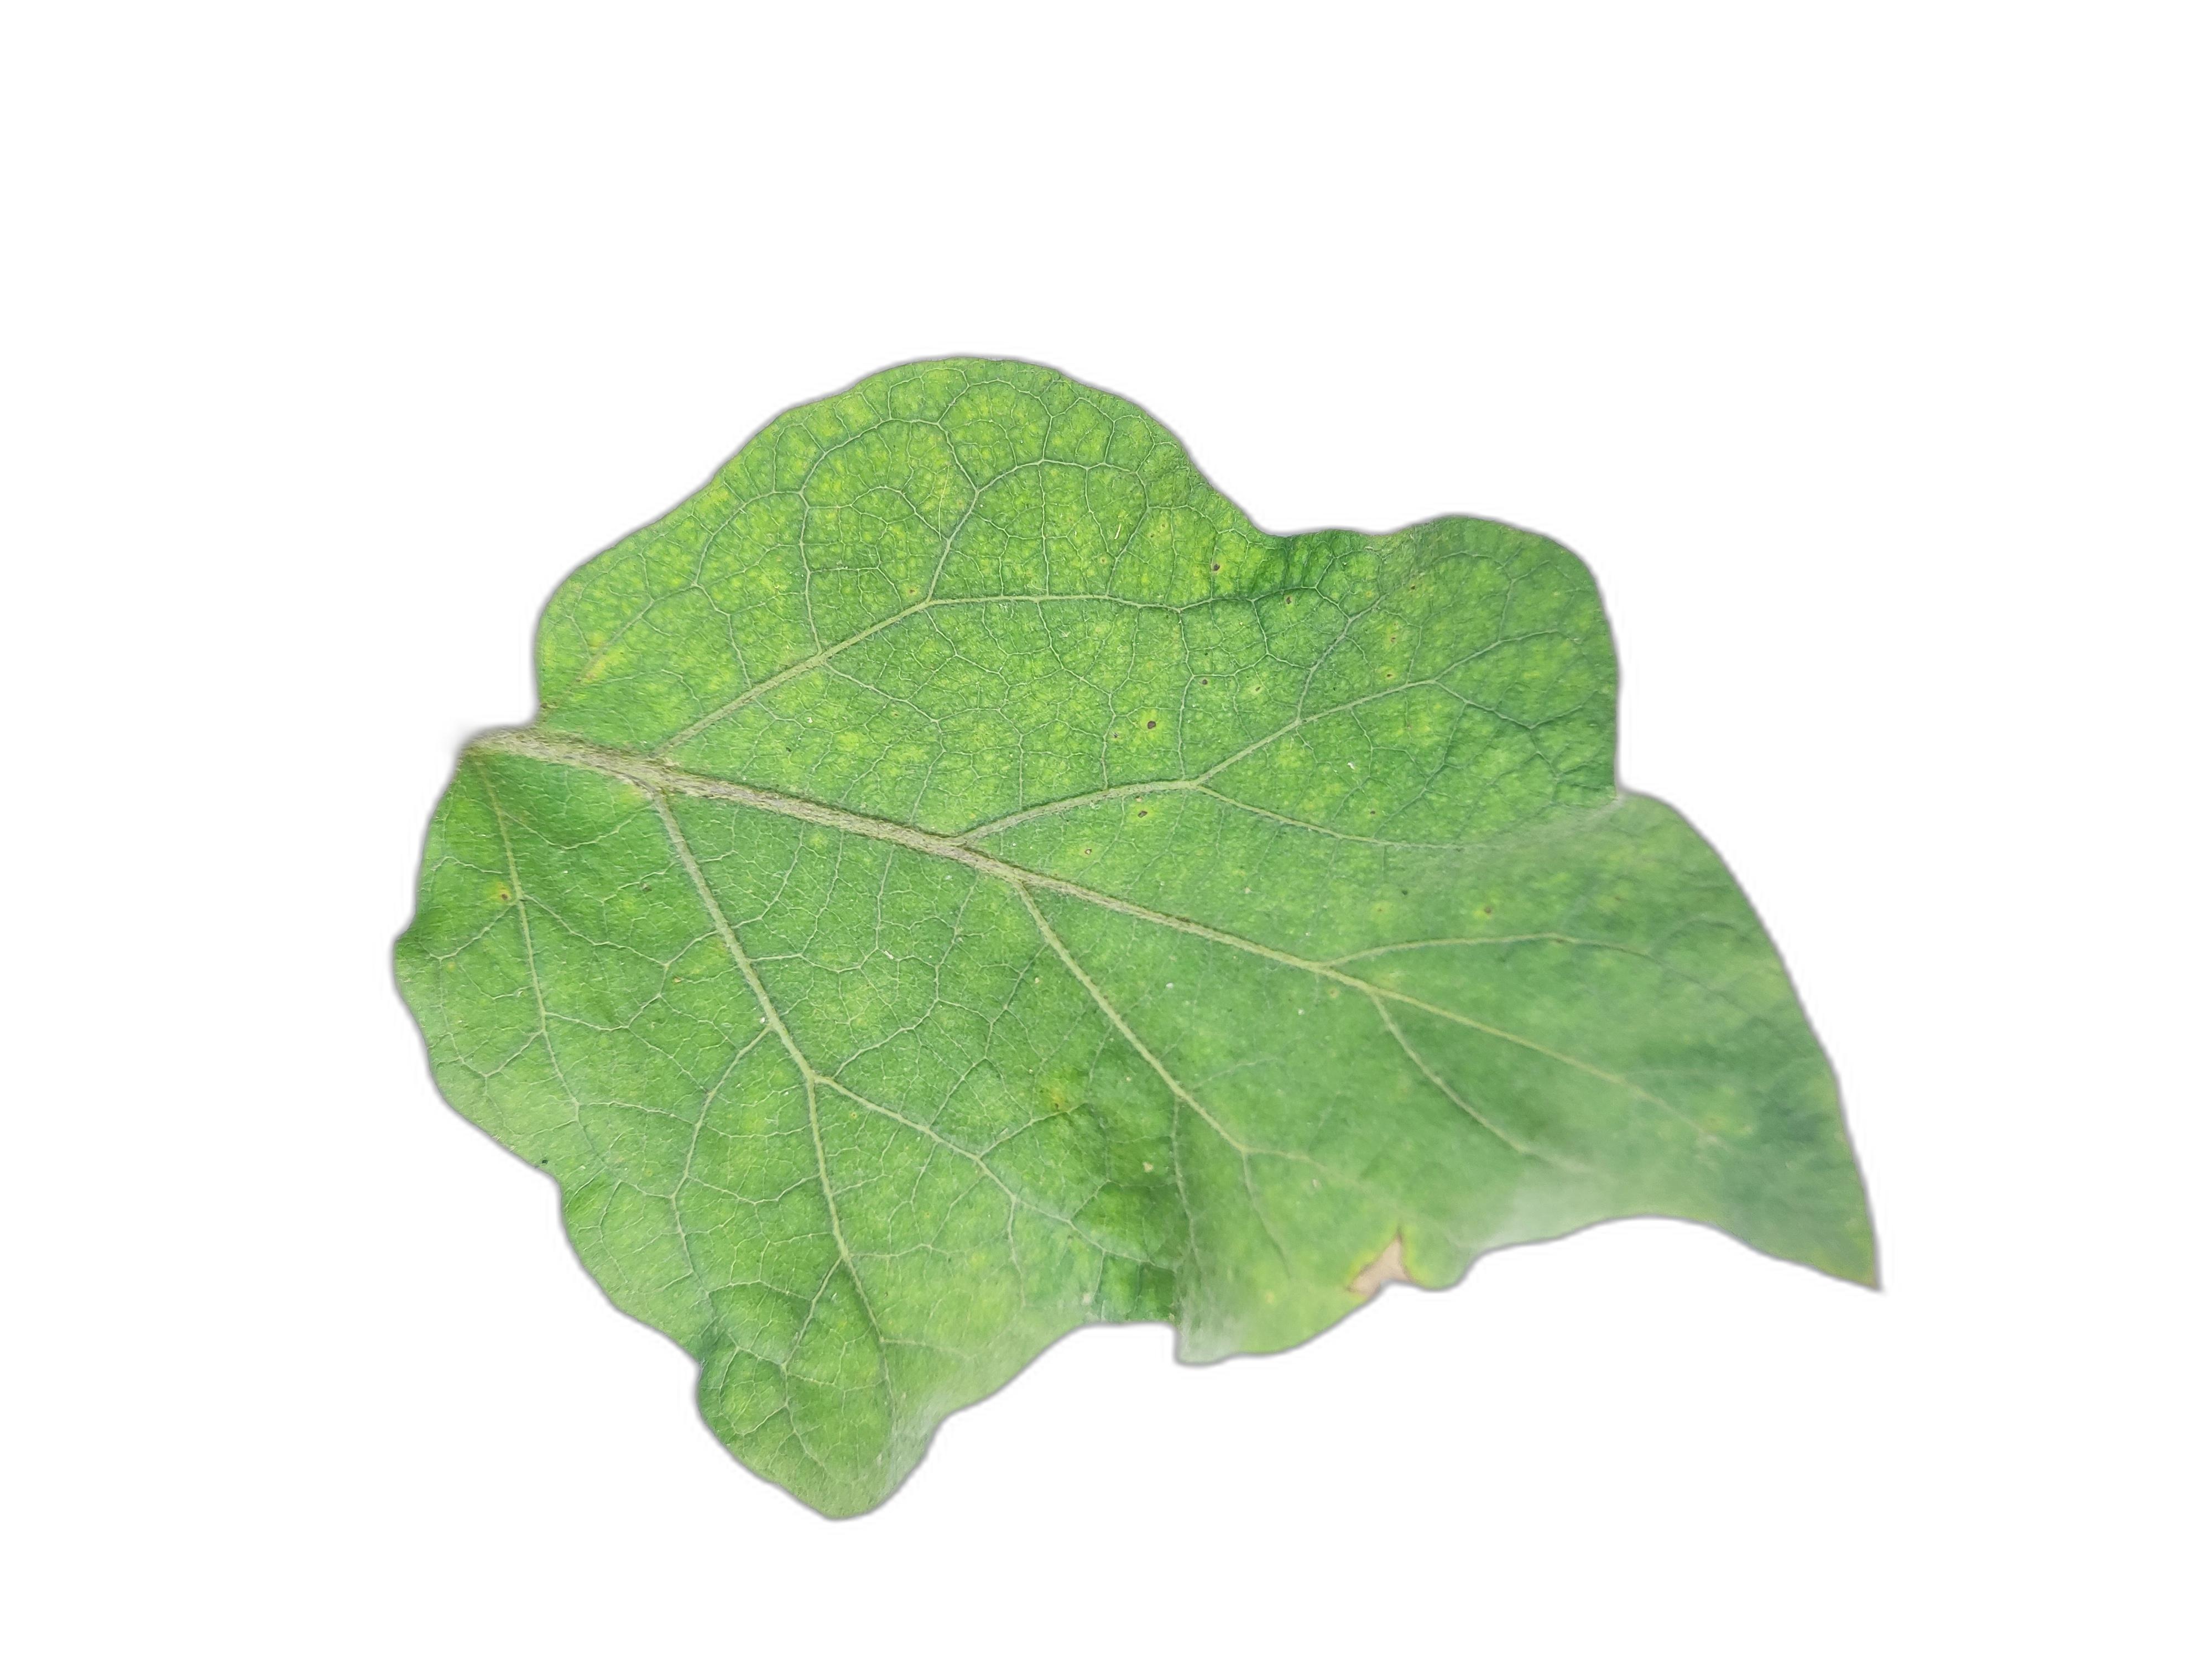
Label: Healthy Leaf